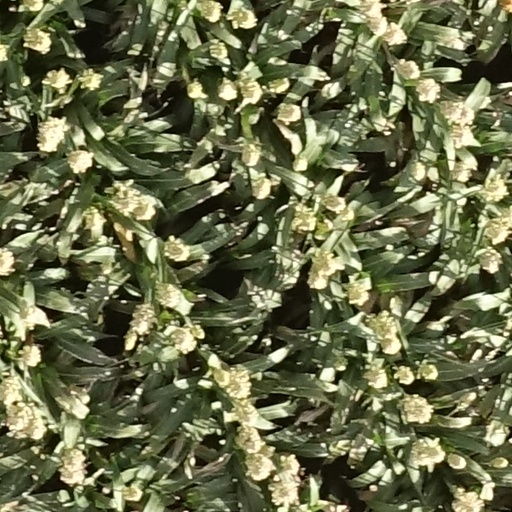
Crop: sorghum